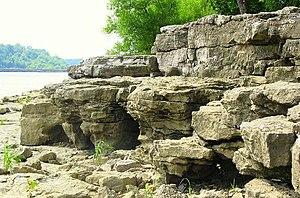
La réserve naturelle des chutes de l'Ohio est une zone de protection nationale à cheval sur deux états située sur la rivière Ohio près de Louisville aux États-Unis. La zone est administrée par le corps des ingénieurs de l'armée des États-Unis.